Dad bod

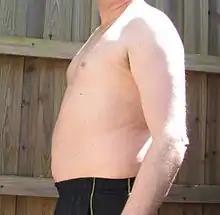
Example of a "dad bod"

"Dad bod" is a slang term referring to a body shape found mostly in middle-aged men, many of whom might be fathers. The phrase has been adopted in American culture to describe the physique of a man who was once athletic, or moderately fit, but now has a "beer belly" or "spare tire" (i.e., he has gained a noticeable amount of body fat around the waist as he aged, leading to abdominal obesity), but the arms, legs, and chest are usually in relatively good shape.